James Thomas Lynn

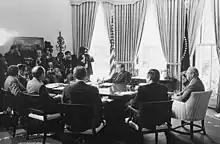
A meeting of Nixon Administration economic advisors and cabinet members on May 7, 1974. Clockwise from Richard Nixon: George Shultz, James T. Lynn, Alexander Haig, Roy Ash, Herbert Stein, and William E. Simon.

He worked for Jones, Day, Cockley and Reavis, Cleveland's biggest law firm, became a partner in 1960 and was there until 1969, when he was named general counsel for the Department of Commerce. In 1971, he became Under Secretary of Commerce.